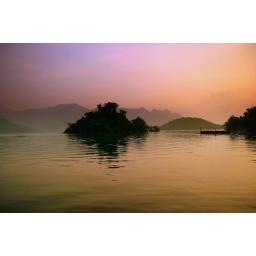
One morning, I wake up in the boat on the Da river, biggest lake in north Vietnam - Hoa Binh lake.